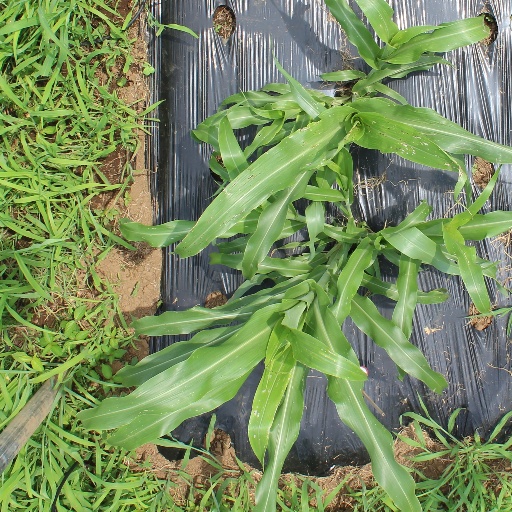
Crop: sorghum